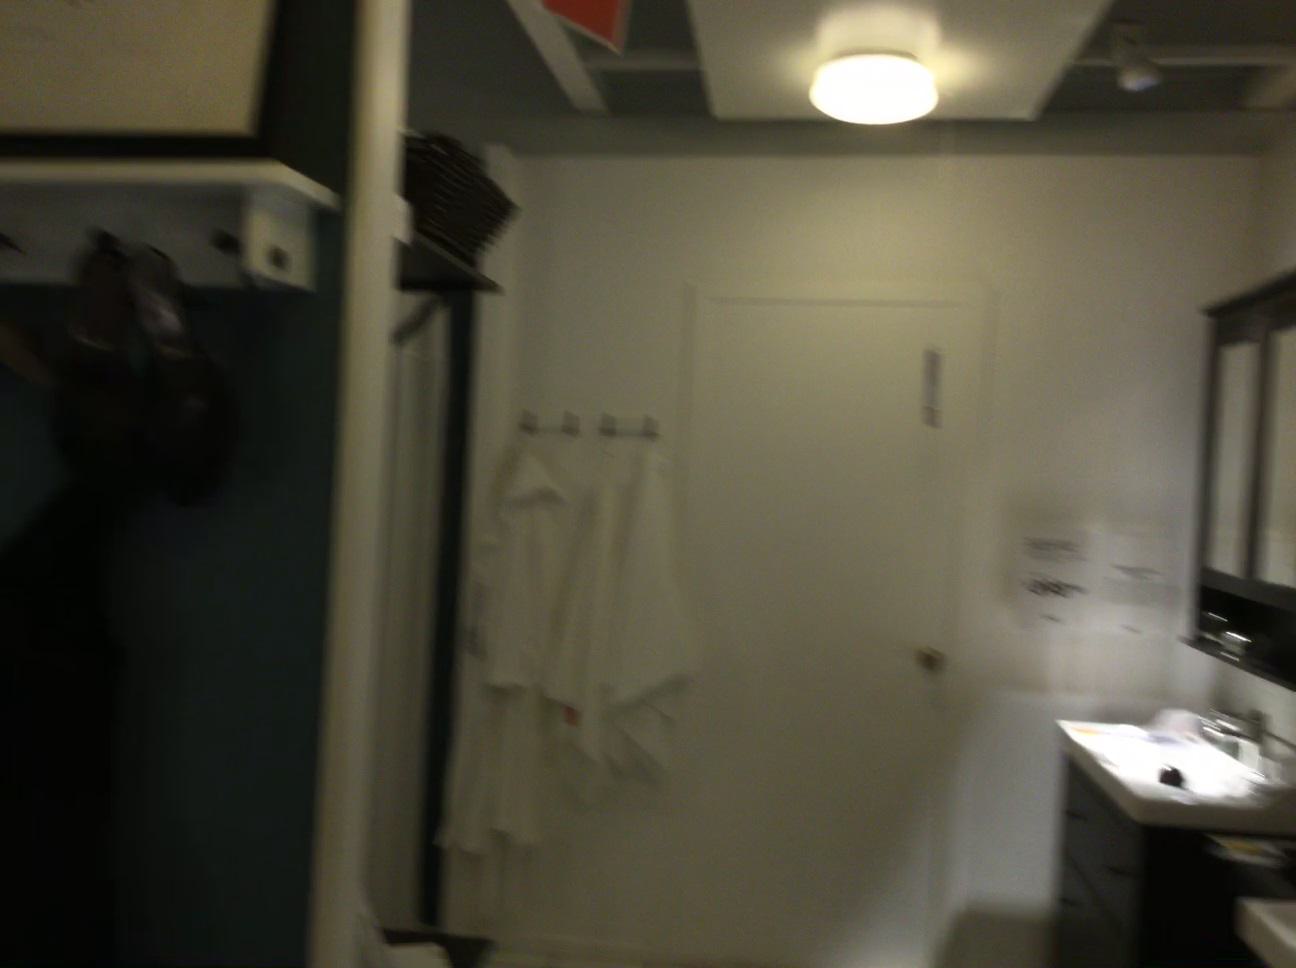
Question: In the image, there is the sink. Pinpoint several points within the vacant space situated left of the sink from the world's perspective. Your final answer should be formatted as a list of tuples, i.e. [(x1, y1), ...], where each tuple contains the x and y coordinates of a point satisfying the conditions above. The coordinates should be between 0 and 1, indicating the normalized pixel locations of the points.
Answer: [(0.682, 0.843), (0.804, 0.811), (0.724, 0.892), (0.737, 0.784), (0.715, 0.825), (0.742, 0.801), (0.720, 0.862), (0.799, 0.802), (0.763, 0.780), (0.802, 0.890), (0.758, 0.869), (0.682, 0.855), (0.772, 0.806), (0.680, 0.783), (0.681, 0.800), (0.711, 0.805), (0.721, 0.876), (0.779, 0.825), (0.808, 0.820), (0.792, 0.862), (0.709, 0.787), (0.739, 0.792), (0.713, 0.815), (0.711, 0.795), (0.766, 0.788), (0.707, 0.772), (0.681, 0.791), (0.770, 0.916), (0.683, 0.870), (0.762, 0.883), (0.746, 0.820), (0.775, 0.815), (0.769, 0.796), (0.680, 0.768), (0.718, 0.849), (0.797, 0.875), (0.748, 0.831), (0.744, 0.810), (0.716, 0.837), (0.681, 0.810), (0.787, 0.848), (0.755, 0.855), (0.752, 0.843), (0.735, 0.776), (0.783, 0.837), (0.681, 0.820), (0.680, 0.775), (0.708, 0.779), (0.796, 0.792), (0.765, 0.899)]